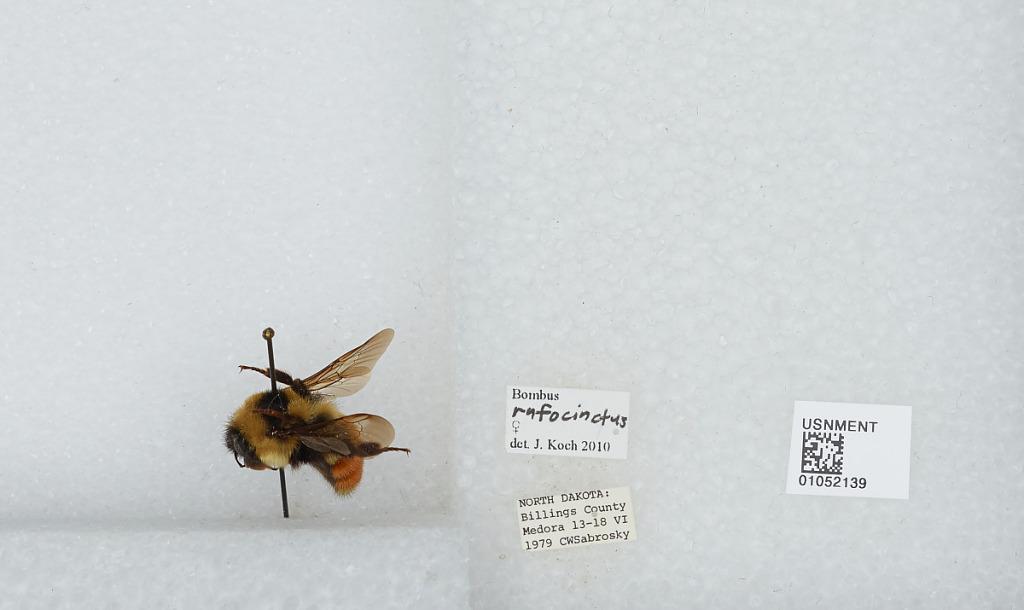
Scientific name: Bombus sp.
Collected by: C. Sabrosky
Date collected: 1979-6-13
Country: United States
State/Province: North Dakota
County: Billings
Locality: Medora
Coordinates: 46.9142, -103.525
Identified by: Koch, J.